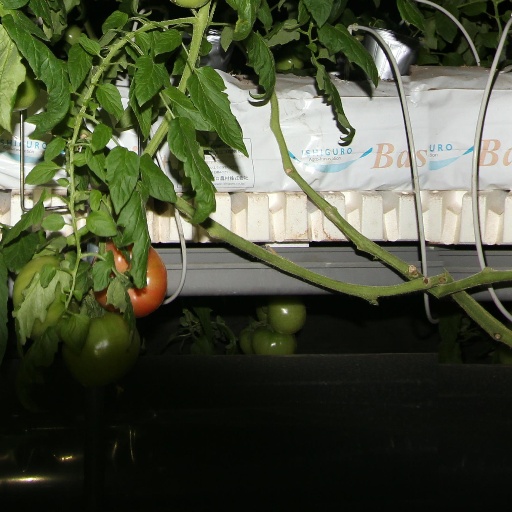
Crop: tomato